Leipzig–Probstzella railway

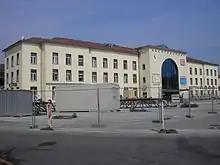
Gera Hauptbahnhof

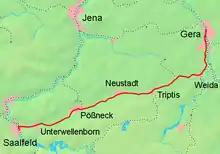
Southern section of the route

The line begins in Leipzig Leutzsch and runs south from the city. The line then runs through the flat Leipzig Bay along the Elster through the former central German lignite mining area. This section of the line was once used to transport lignite to nearby power plants, but this traffic has declined considerably.